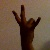
The image shows a hand gesture representing the number 7 in Indian Sign Language.